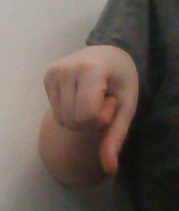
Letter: waw